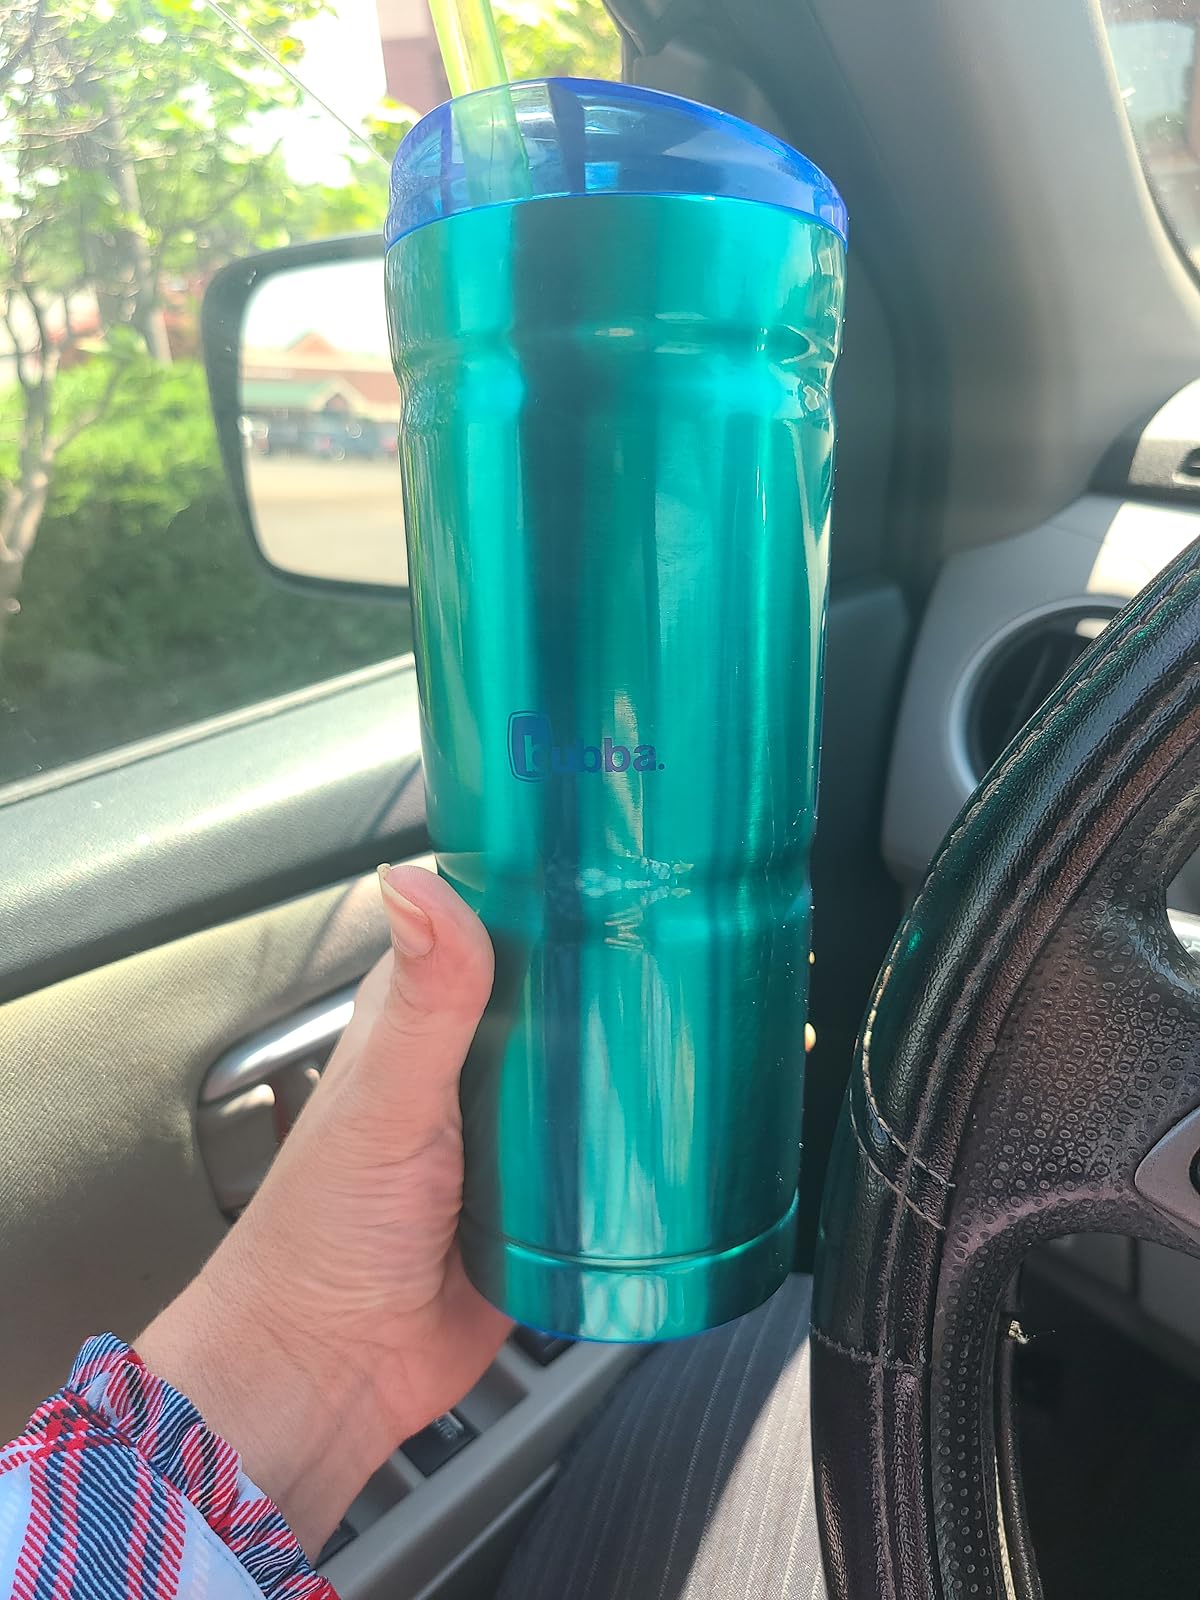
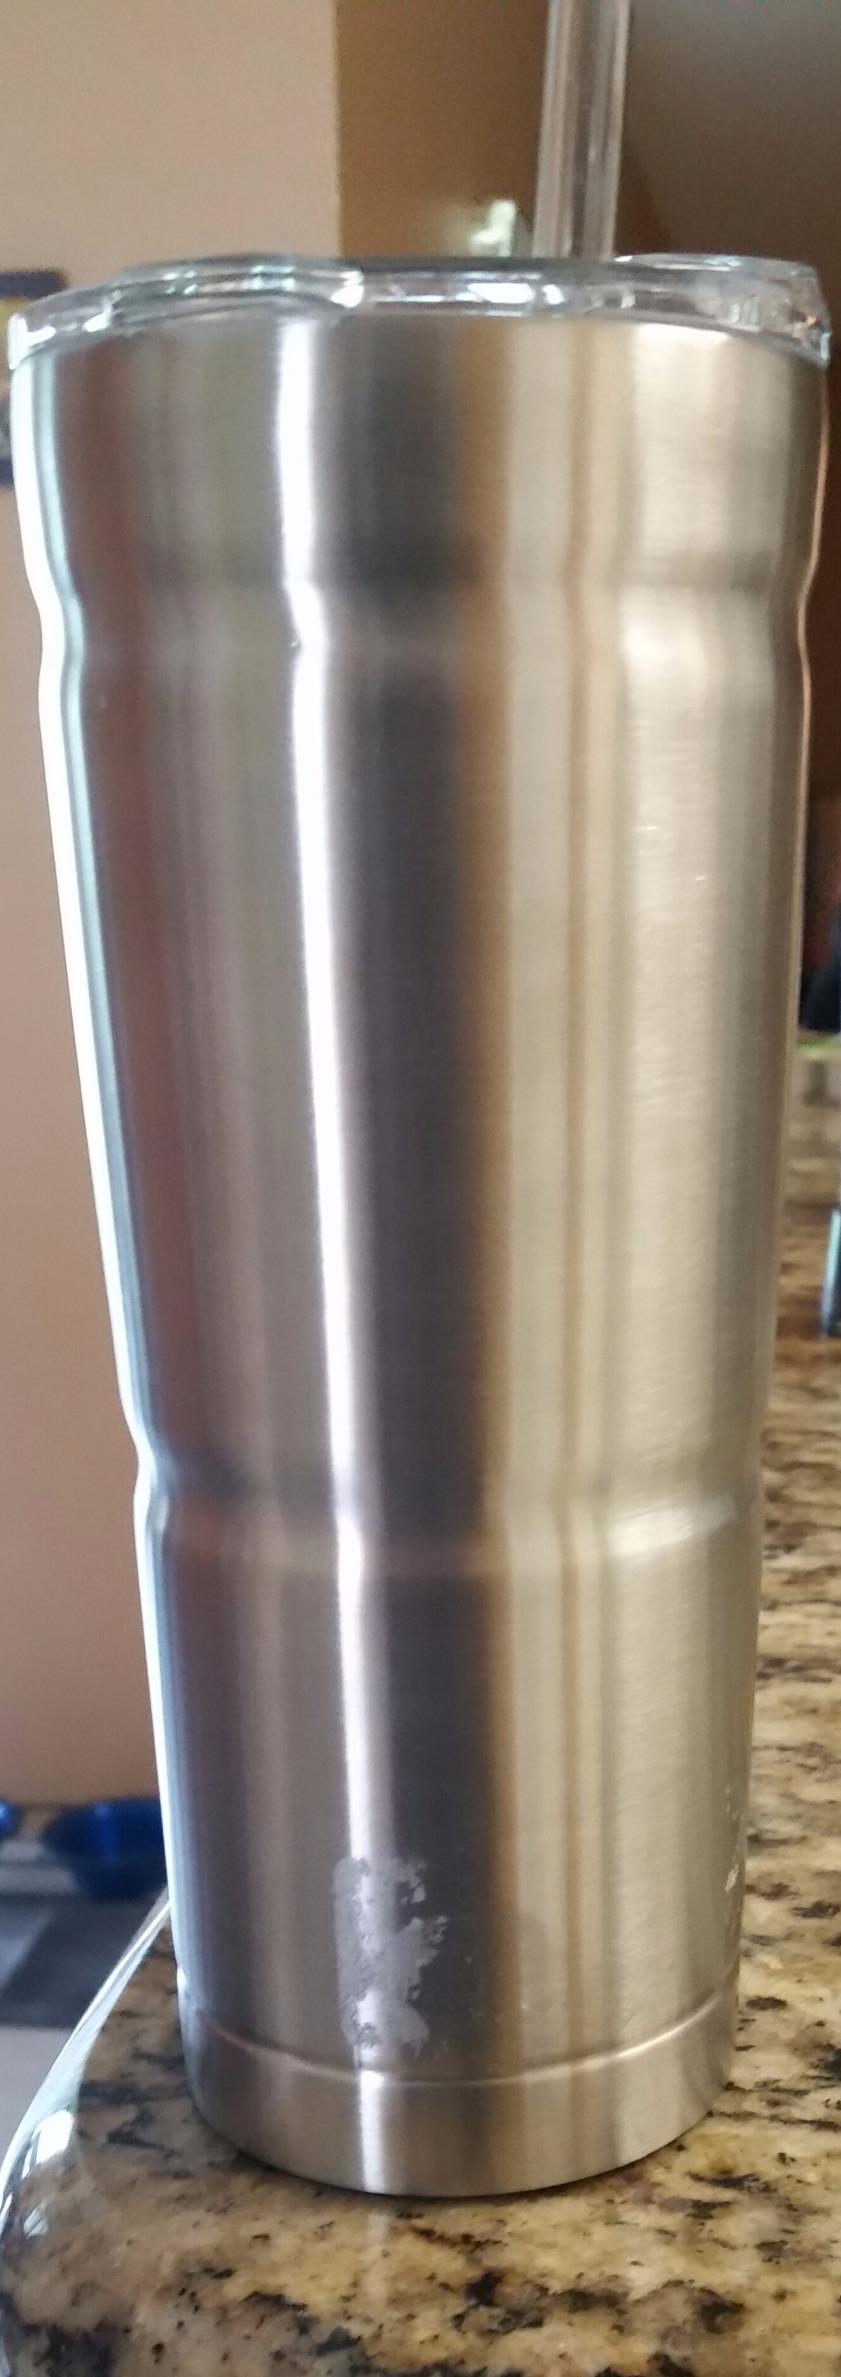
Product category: items_tea
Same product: no